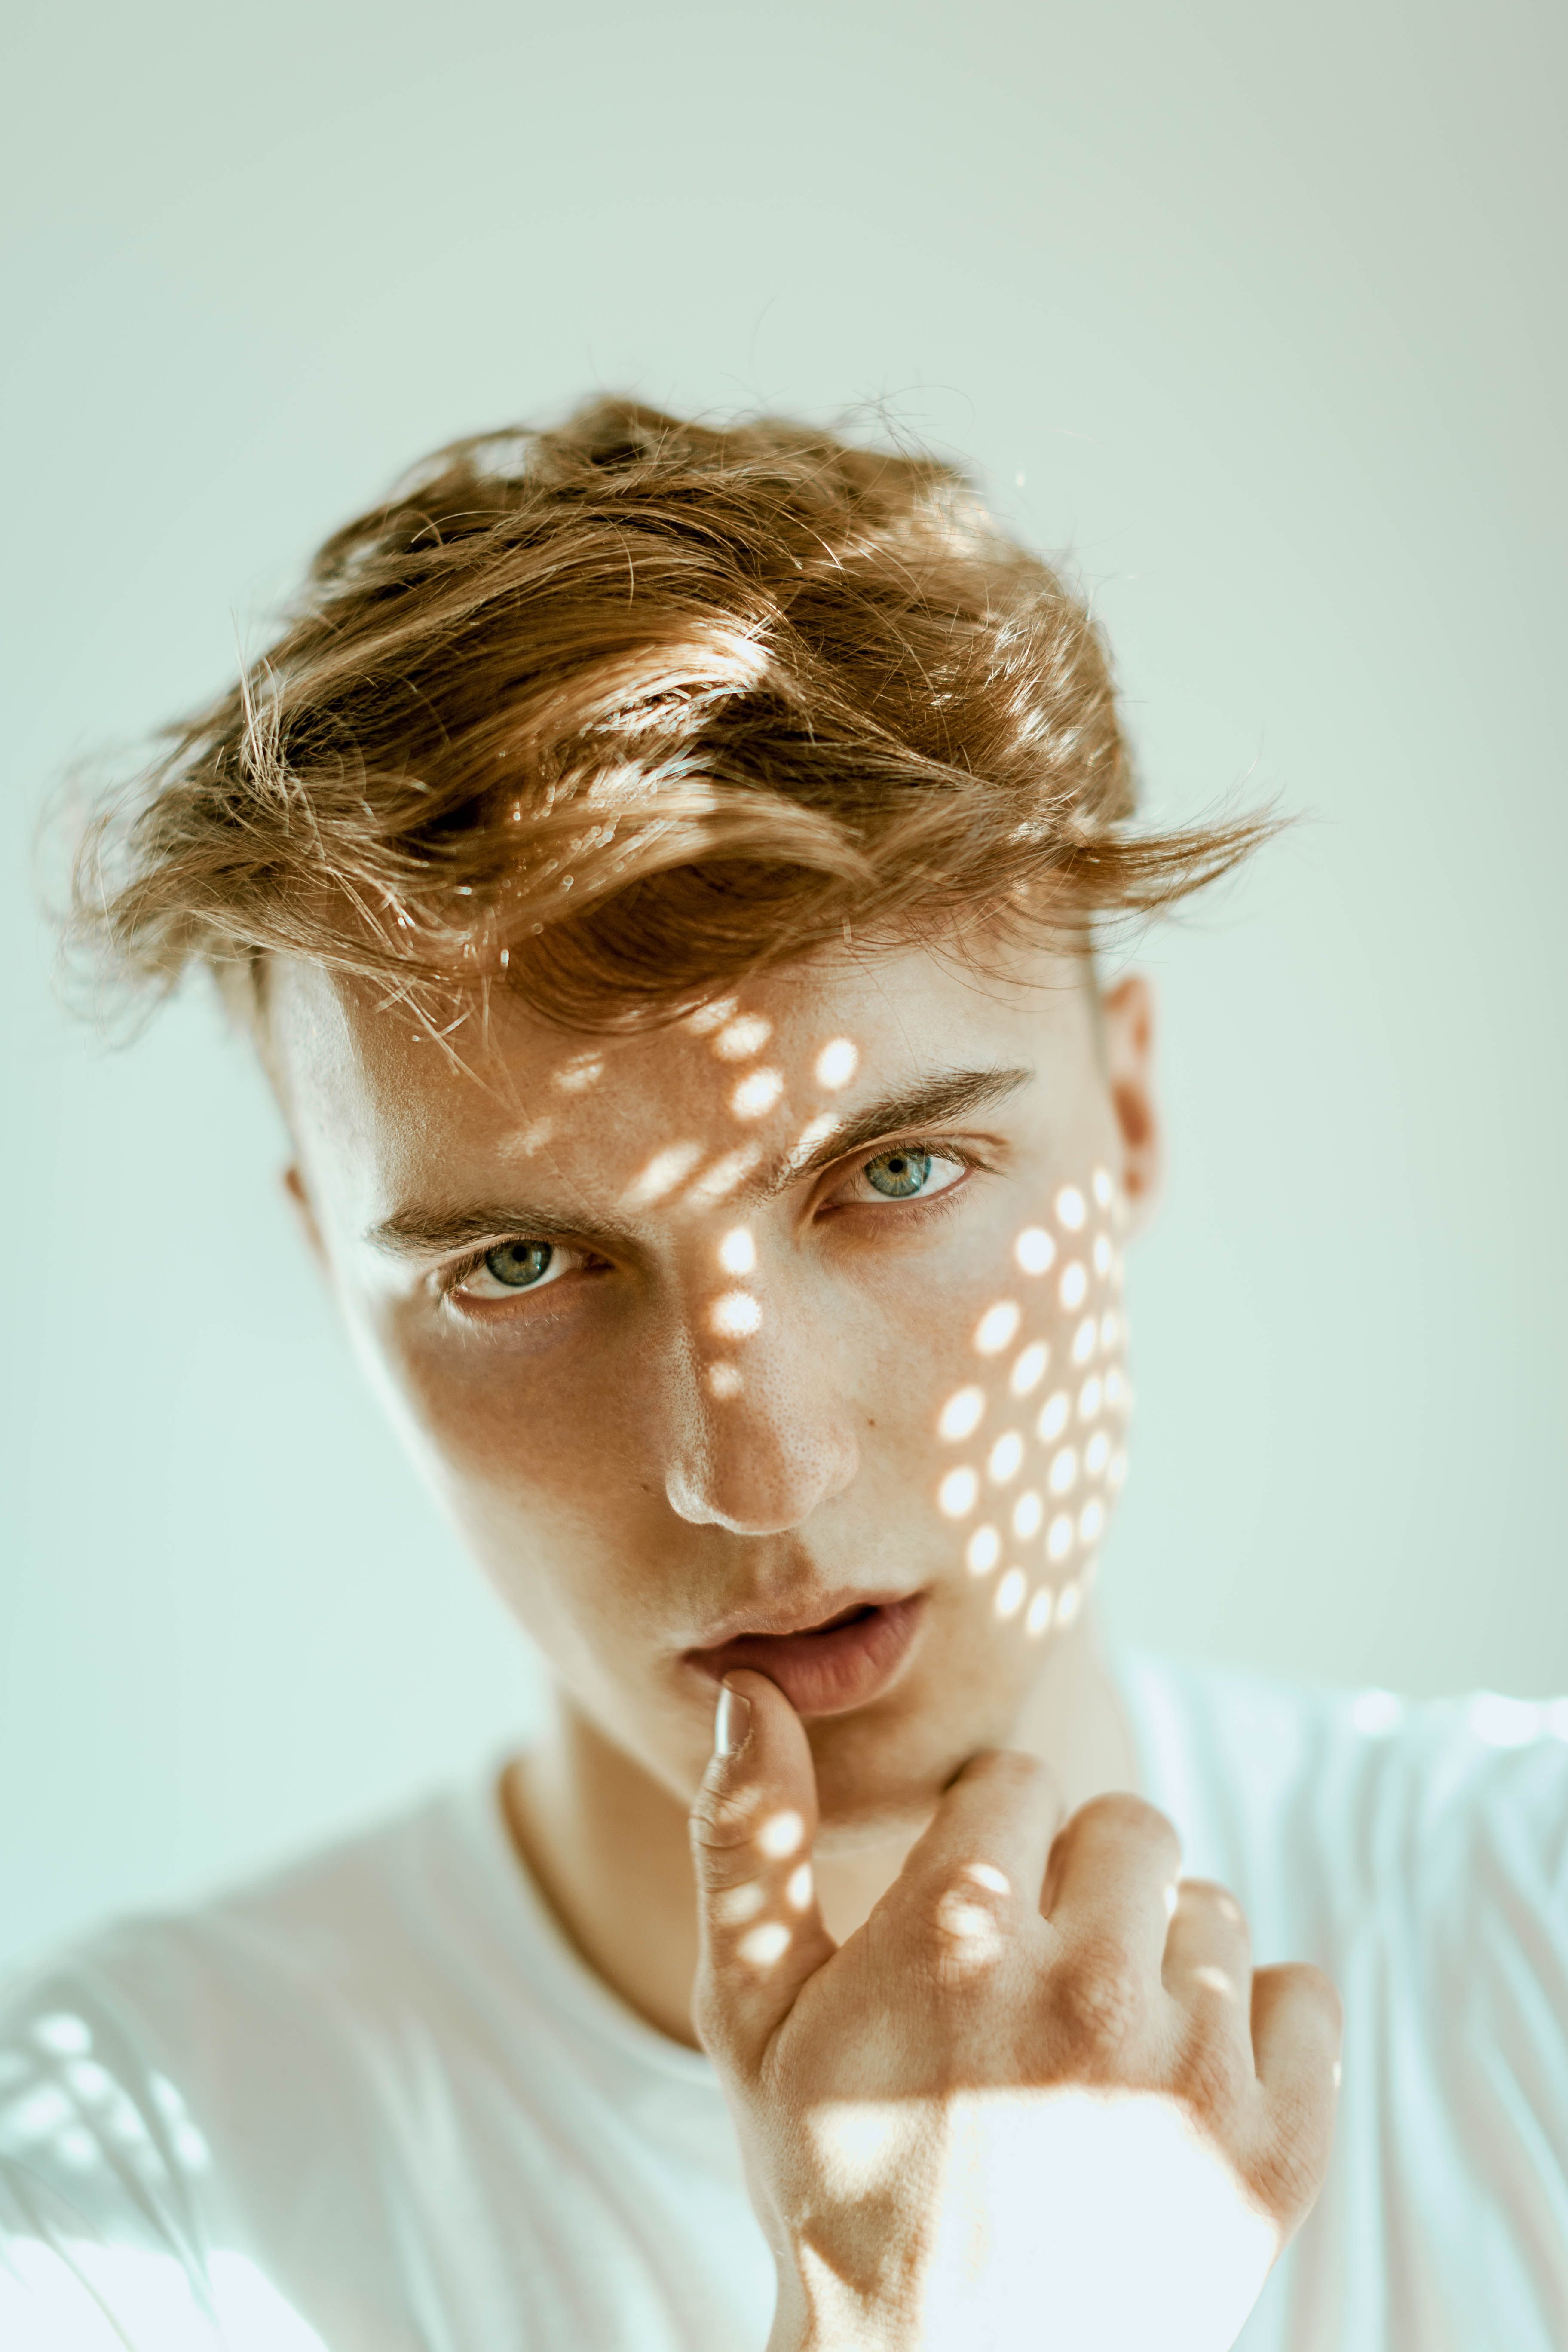
face, hair, white, skin, hairstyle, head, eyebrow, beauty, forehead, chin, lip, eye, blond, human, jaw, photography, eyelash, hand, portrait photography, neck, ear, photo shoot, brown hair, fashion accessory, model, portrait